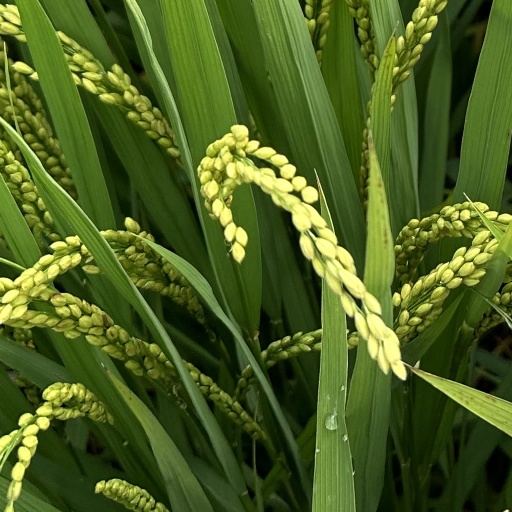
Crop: rice